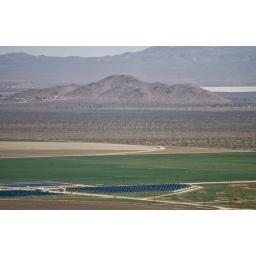
A water pivot uses ground water to irrigate alfalfa fields in the High Desert region of the Mojave Desert. Eric Reed/Photographer